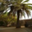
Label: palm_tree